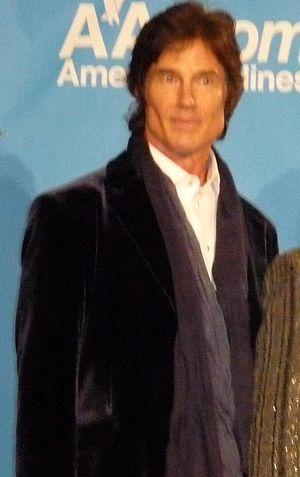
Ronald Montague Moss plus connu sous le nom de Ronn Moss est un acteur, musicien, chanteur et compositeur américain très connu pour son rôle de Ridge Forrester le styliste des créations 'Forrester' dans la série Amour, Gloire et Beauté.
Ballando con le stelle est une émission de télé-réalité centrée sur la danse et diffusée depuis 2005 sur la Rai 1 en Italie. L'émission est adaptée d'un format britannique, Strictly Come Dancing.